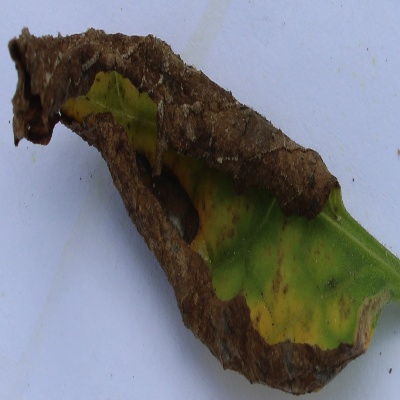
Crop: Tomato
Condition: leaf blight